Mont Lawn Camp

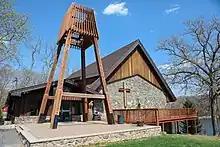
Diebold Chapel at Mont Lawn Camp

Mont Lawn Camp is a 200-acre summer camp located in the Pocono Mountains in Bushkill, Pennsylvania. Every summer it serves as a sleep-away camp for hundreds of children from underserved neighborhoods in the New York metro area and Philadelphia.